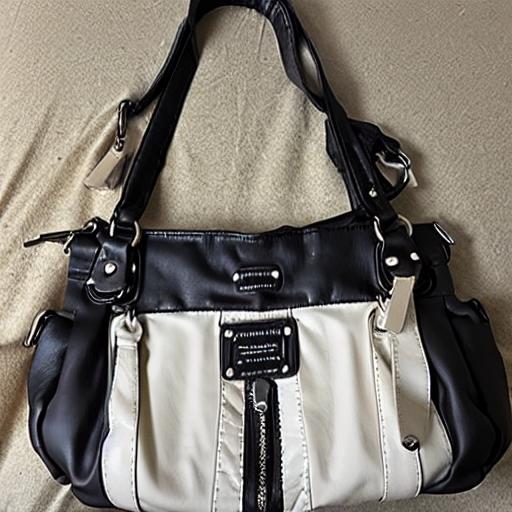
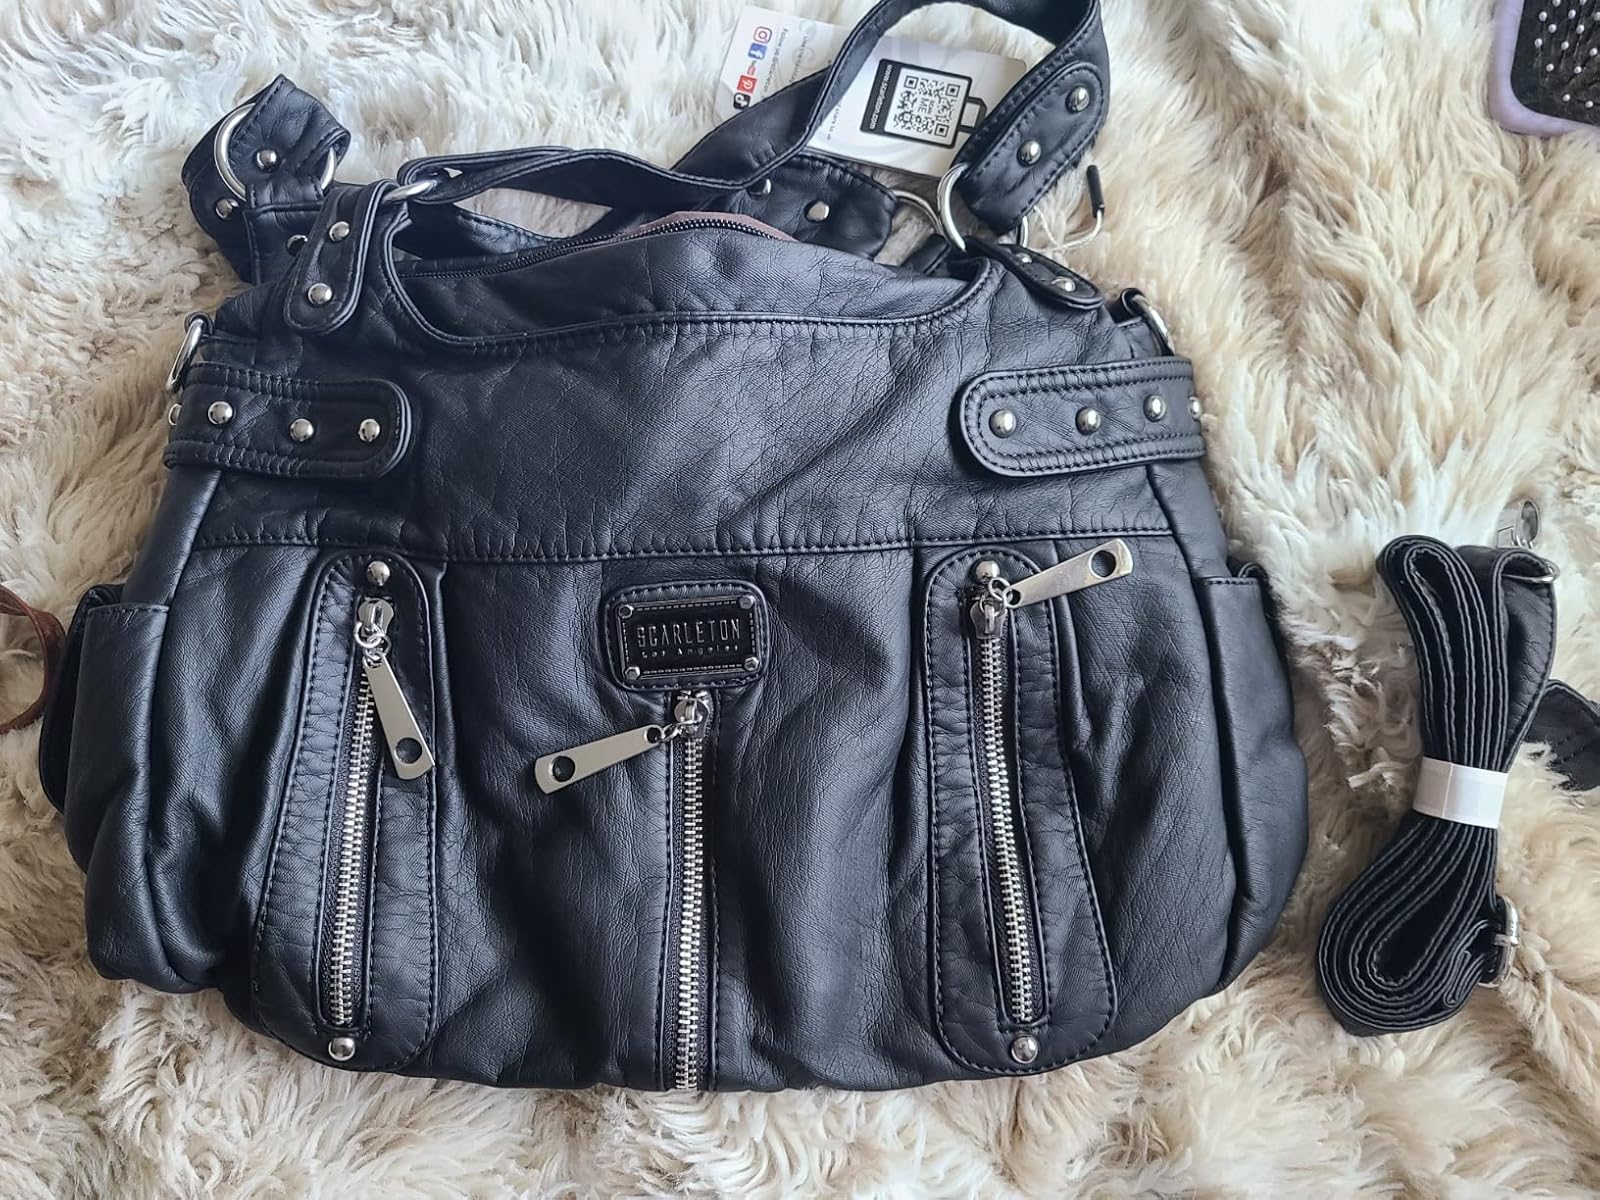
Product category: accessories_handbag
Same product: no